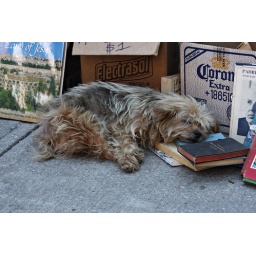
Tired, sleeping dog in Kensington Market